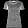
Label: T - shirt / top